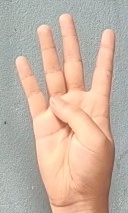
ASL sign: 4